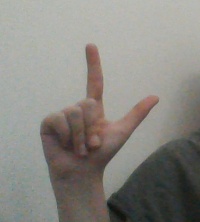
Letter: laam